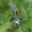
Label: spider